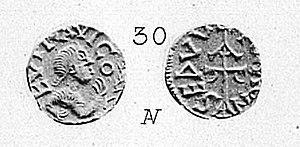
Triens d'Esvres
Esvres, appelée également Esvres-sur-Indre, est une commune française située dans le département d'Indre-et-Loire, en région Centre-Val de Loire.